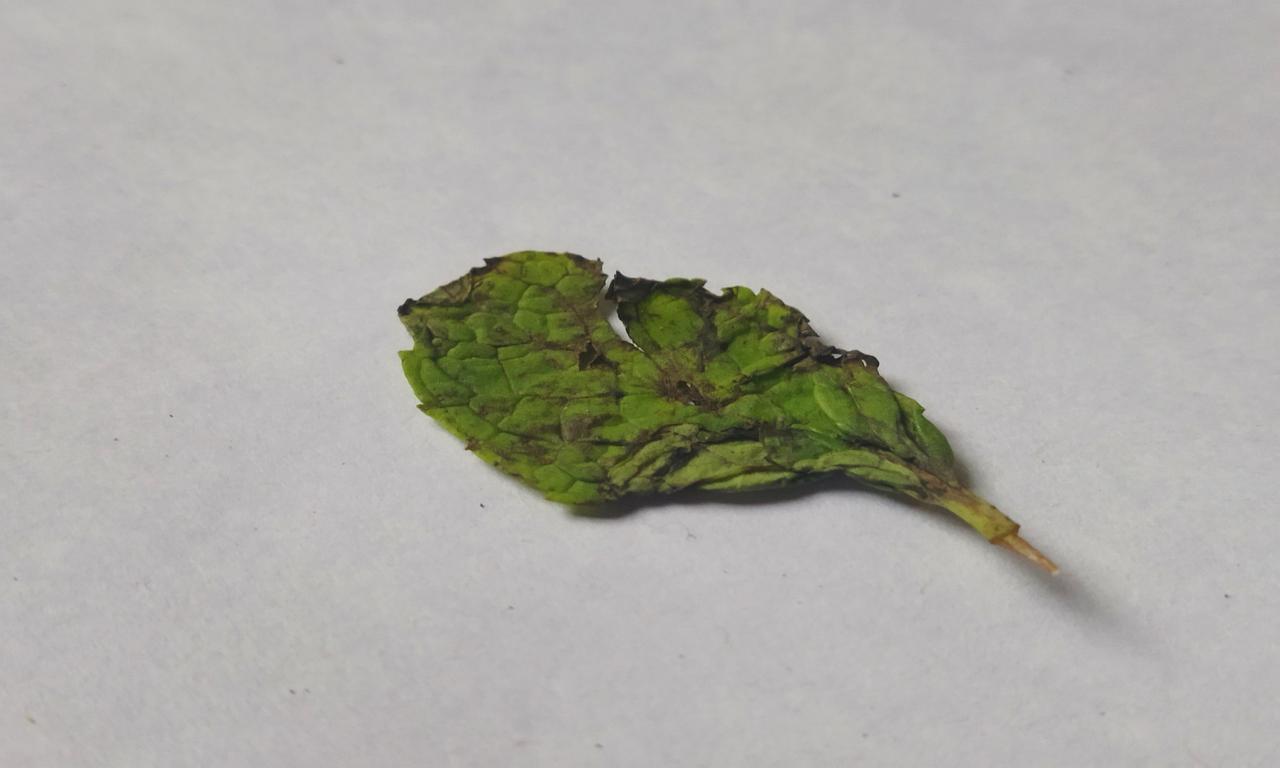
Label: Spoiled